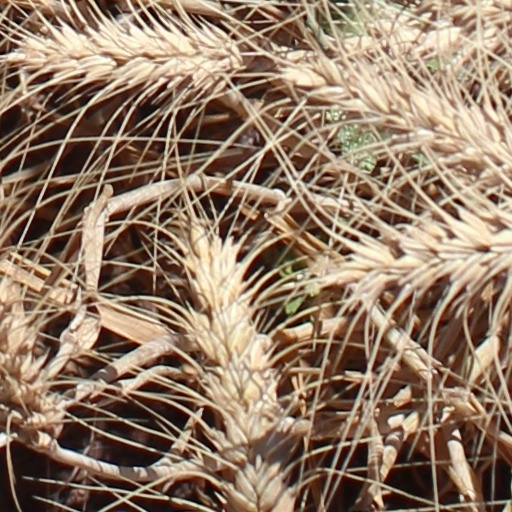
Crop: wheat